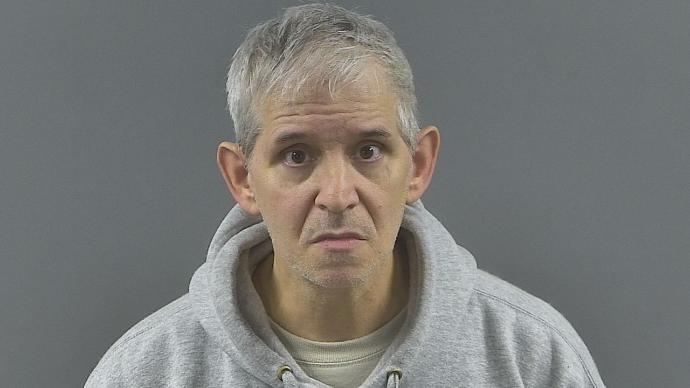
Gender: men